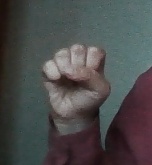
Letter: saad